Adem Güven

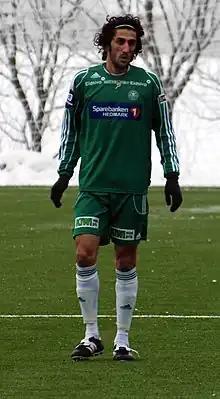

Adem Güven (born 11 October 1985) is a Turkish football player who currently plays for Kongsvinger.